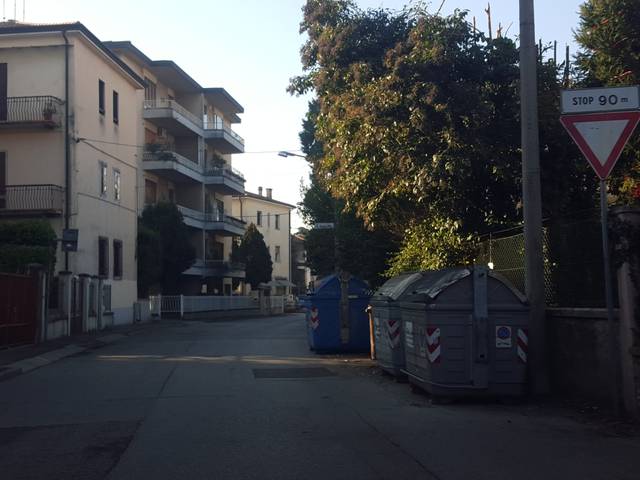
Region: Italy
Coordinates: 45.553, 11.559